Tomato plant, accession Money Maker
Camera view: tilt-top (135 deg); turntable rotation: 210 degrees
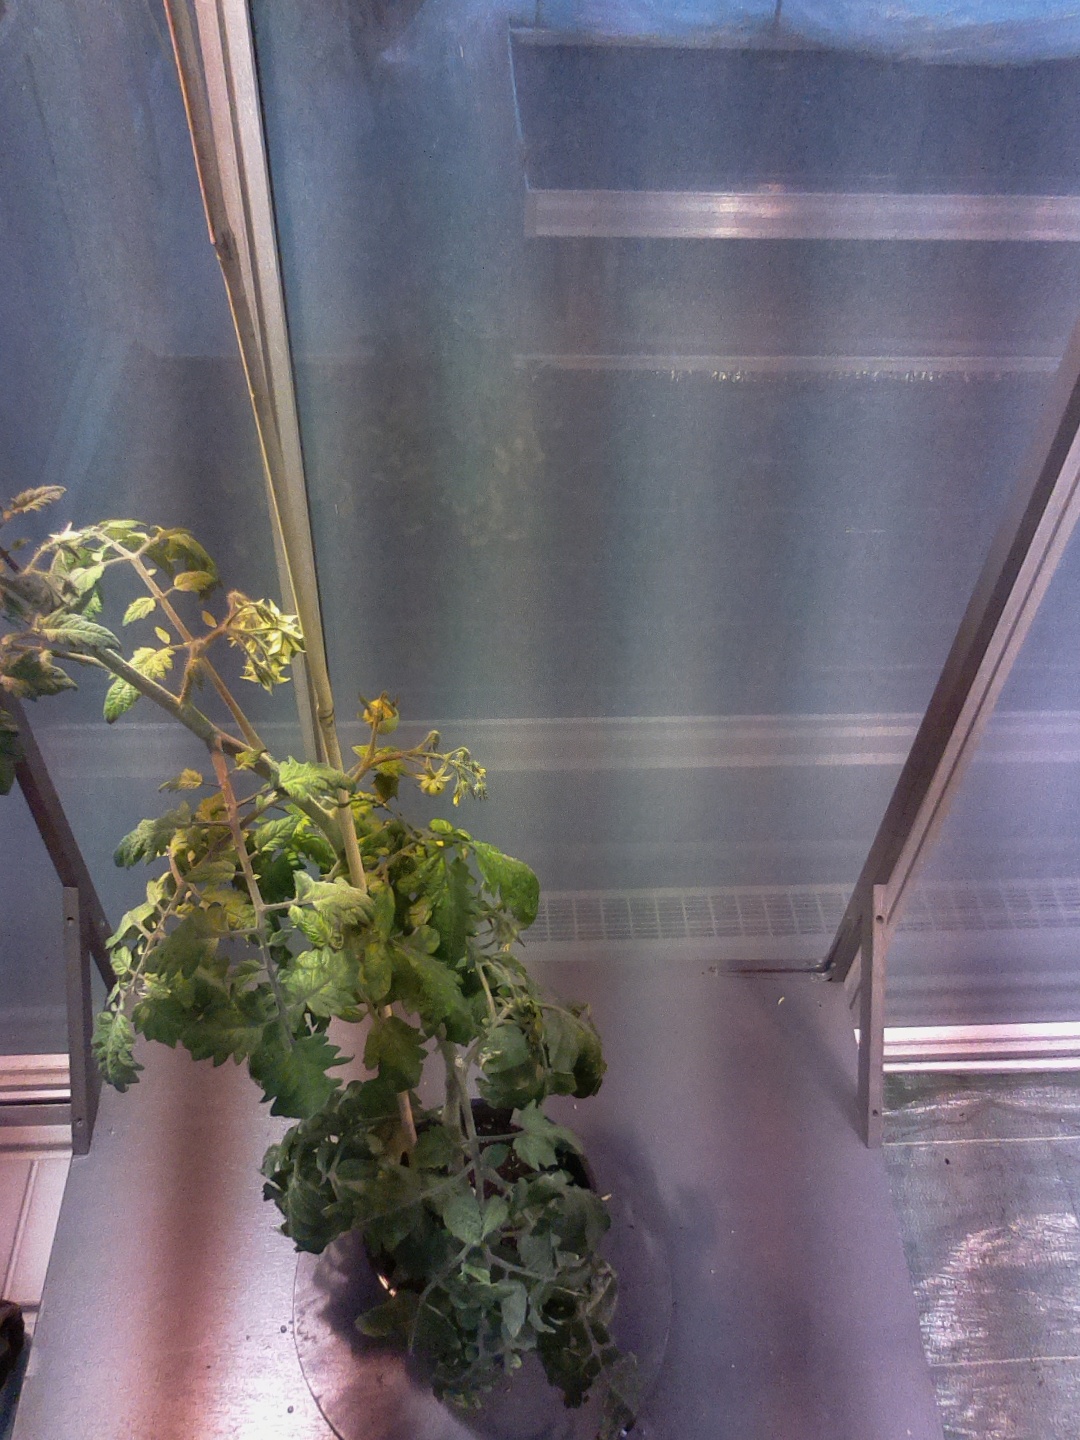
BBCH growth stage 71: 10%-20% of final fruit size